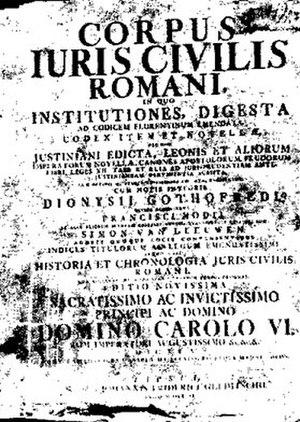
L’histoire de l’Empire byzantin s’étend du IVᵉ siècle à 1453. En tant qu’héritier de l’Empire romain, l’Empire romain d’Orient, aussi nommé l’Empire byzantin, puise ses origines dans la fondation même de Rome. Dès lors, le caractère prédominant de l’histoire byzantine est l’exceptionnelle longévité de cet empire pourtant confronté à d’innombrables défis tout au long de son existence comme en témoigne le grand nombre de sièges que dut subir sa capitale, Constantinople. La création de cette dernière par Constantin en 330 peut constituer un deuxième point de départ à l’histoire de l’Empire byzantin avec la division définitive de l’Empire romain en 395. En effet, l'emplacement de Constantinople au carrefour entre l'Orient et l'Occident contribua grandement à l'immense richesse de l'Empire byzantin. Cette richesse couplée à son très grand prestige firent de lui un empire respecté mais aussi très convoité. En outre, la richesse des sources historiques byzantines permet d'avoir un aperçu complet et détaillé de l'histoire byzantine, bien que l’impartialité des historiens, souvent proches du pouvoir, est parfois contestable.
Au sens du droit français, « une personne physique est un être humain doté, en tant que tel, de la personnalité juridique ».
L’Empire byzantin ou Empire romain d'Orient désigne l'État apparu vers le IVᵉ siècle dans la partie orientale de l'Empire romain, au moment où celui-ci se divise progressivement en deux.
Le droit romain désigne le droit édicté dans la République romaine et l'Empire romain ainsi que les textes des jurisconsultes qui s'y rapportent. Du fait de son influence multiséculaire et de son intégration dans les ordres juridiques européens, on utilise aussi l'expression pour désigner la technique juridique issue de cette tradition romaniste.
Le Corpus juris civilis, de son nom latin signifiant littéralement « corpus de droit civil », est la plus grande compilation du droit romain antique. Le premier volet du corpus date de 528, la seconde version de 533.
Le Grand Coutumier de France, de Jacques d'Ableiges, écrit entre 1385 et 1389, s’inscrit dans le mouvement de rédactions privées des coutumes, amorcé vers 1220 en France par le très ancien coutumier de Normandie.